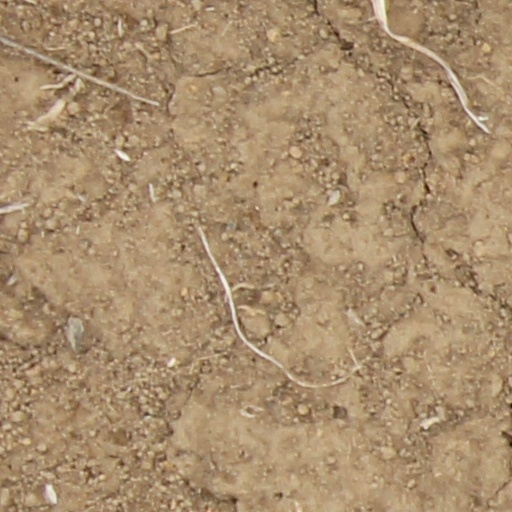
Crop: wheat